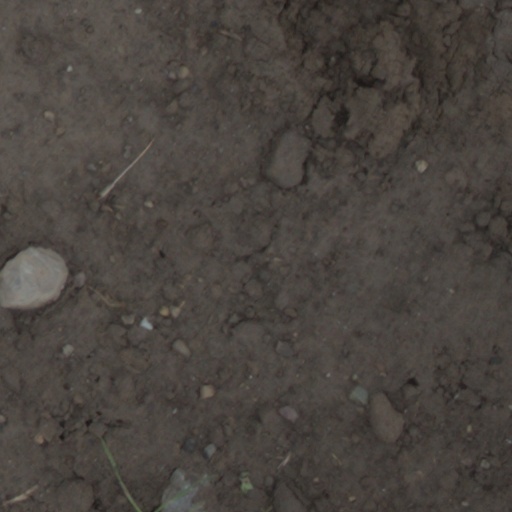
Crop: wheat